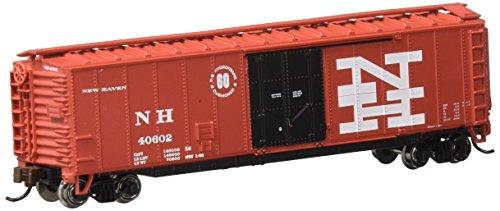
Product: Bachmann Industries New Haven 50' Plug Door Box Car
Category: Toys & Games | Hobbies | Trains & Accessories | Train Cars | Freight Cars | Boxcars
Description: Metal wheels, detailed underframe with separate brake rigging.
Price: $18.81
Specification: ProductDimensions:4.2x0.8x1.1inches|ItemWeight:2.4ounces|ShippingWeight:2.4ounces(Viewshippingratesandpolicies)|DomesticShipping:ItemcanbeshippedwithinU.S.|InternationalShipping:ThisitemcanbeshippedtoselectcountriesoutsideoftheU.S.LearnMore|ASIN:B00NUAPPT8|Californiaresidents:ClickhereforProposition65warning|Itemmodelnumber:71083|Manufacturerrecommendedage:14yearsandup